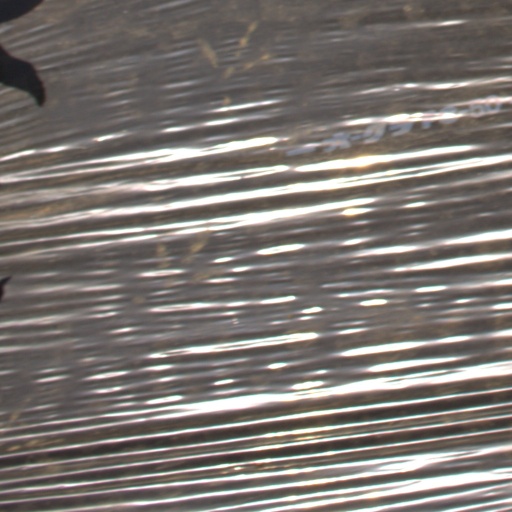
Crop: Jerusalem artichoke